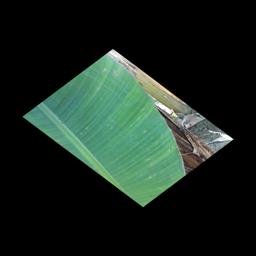
Label: BLACK SIGATOKA